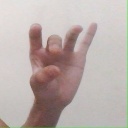
अक्षर: ओ